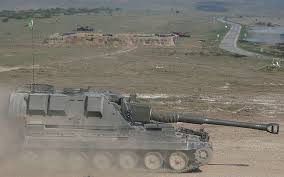
Label: BMP-T15